Digital holographic microscopy

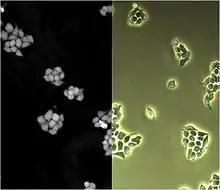
Figure 3. Comparison of a DHM phase shift image (left) and a phase-contrast microscopy image (right).

Besides the ordinary bright-field image, a phase shift image is created as well. The phase shift image is unique for digital holographic microscopy and gives quantifiable information about optical distance. In reflection DHM, the phase shift image forms a topography image of the object.